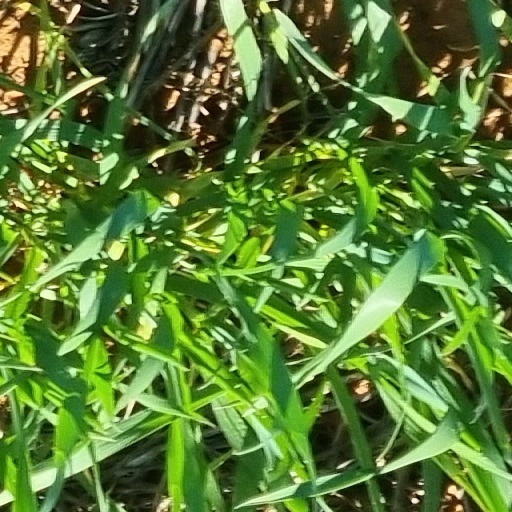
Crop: wheat